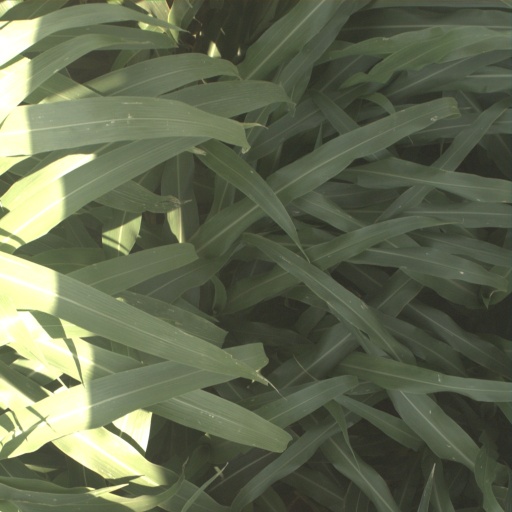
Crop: sorghum